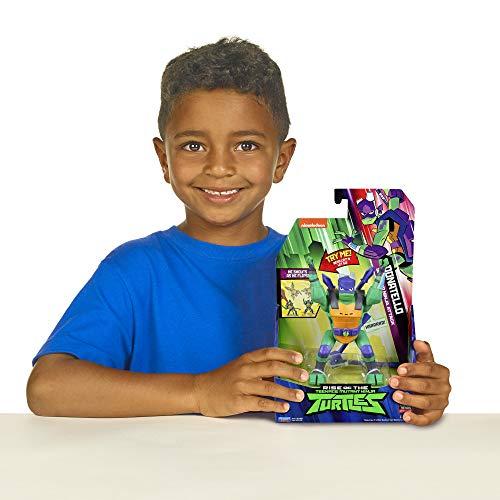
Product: Rise of The Teenage Mutant Ninja Turtle Donatello Side Flip Ninja Attack Deluxe Figure
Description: Each deluxe turtle figures comes with a unique deluxe Ninja flipping attack action and awesome sound effects and phrases from the new TMNT TV show.
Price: $10.47
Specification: ProductDimensions:4.5x2x9inches|ItemWeight:8.5ounces|ShippingWeight:9ounces(Viewshippingratesandpolicies)|ASIN:B07DNX9752|Itemmodelnumber:81402|Manufacturerrecommendedage:3yearsandup|Batteries:3LR44batteriesrequired.